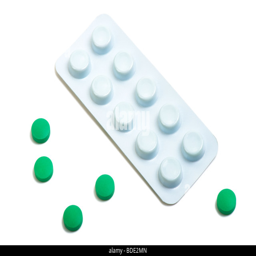
a macro shot of some green pills